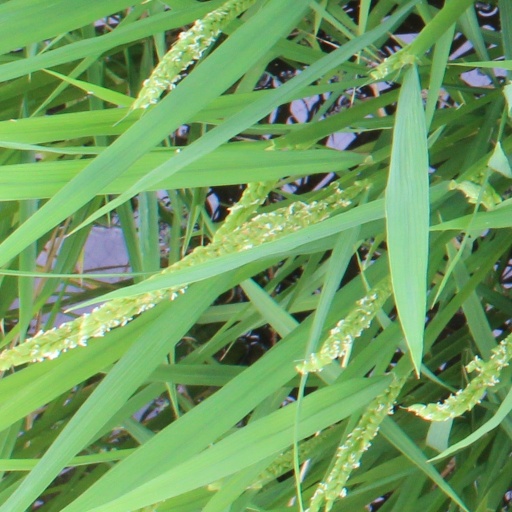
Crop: rice